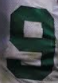
Number: 9